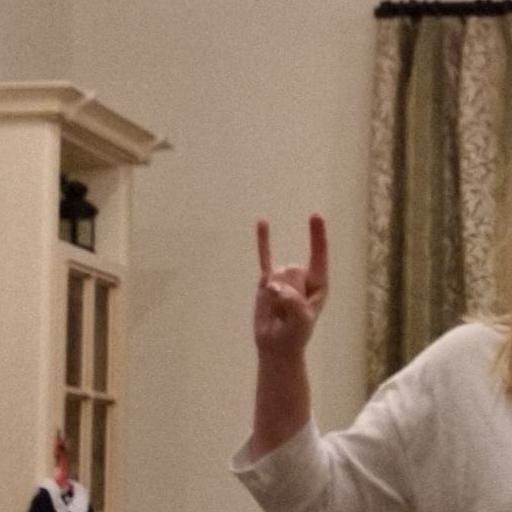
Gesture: rock